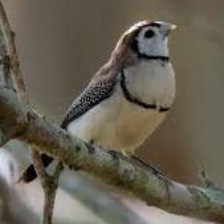
Species: DOUBLE BARRED FINCH
Scientific name: TAENIOPYGIA BICHENOVII
ImageNet parent category: house_finch